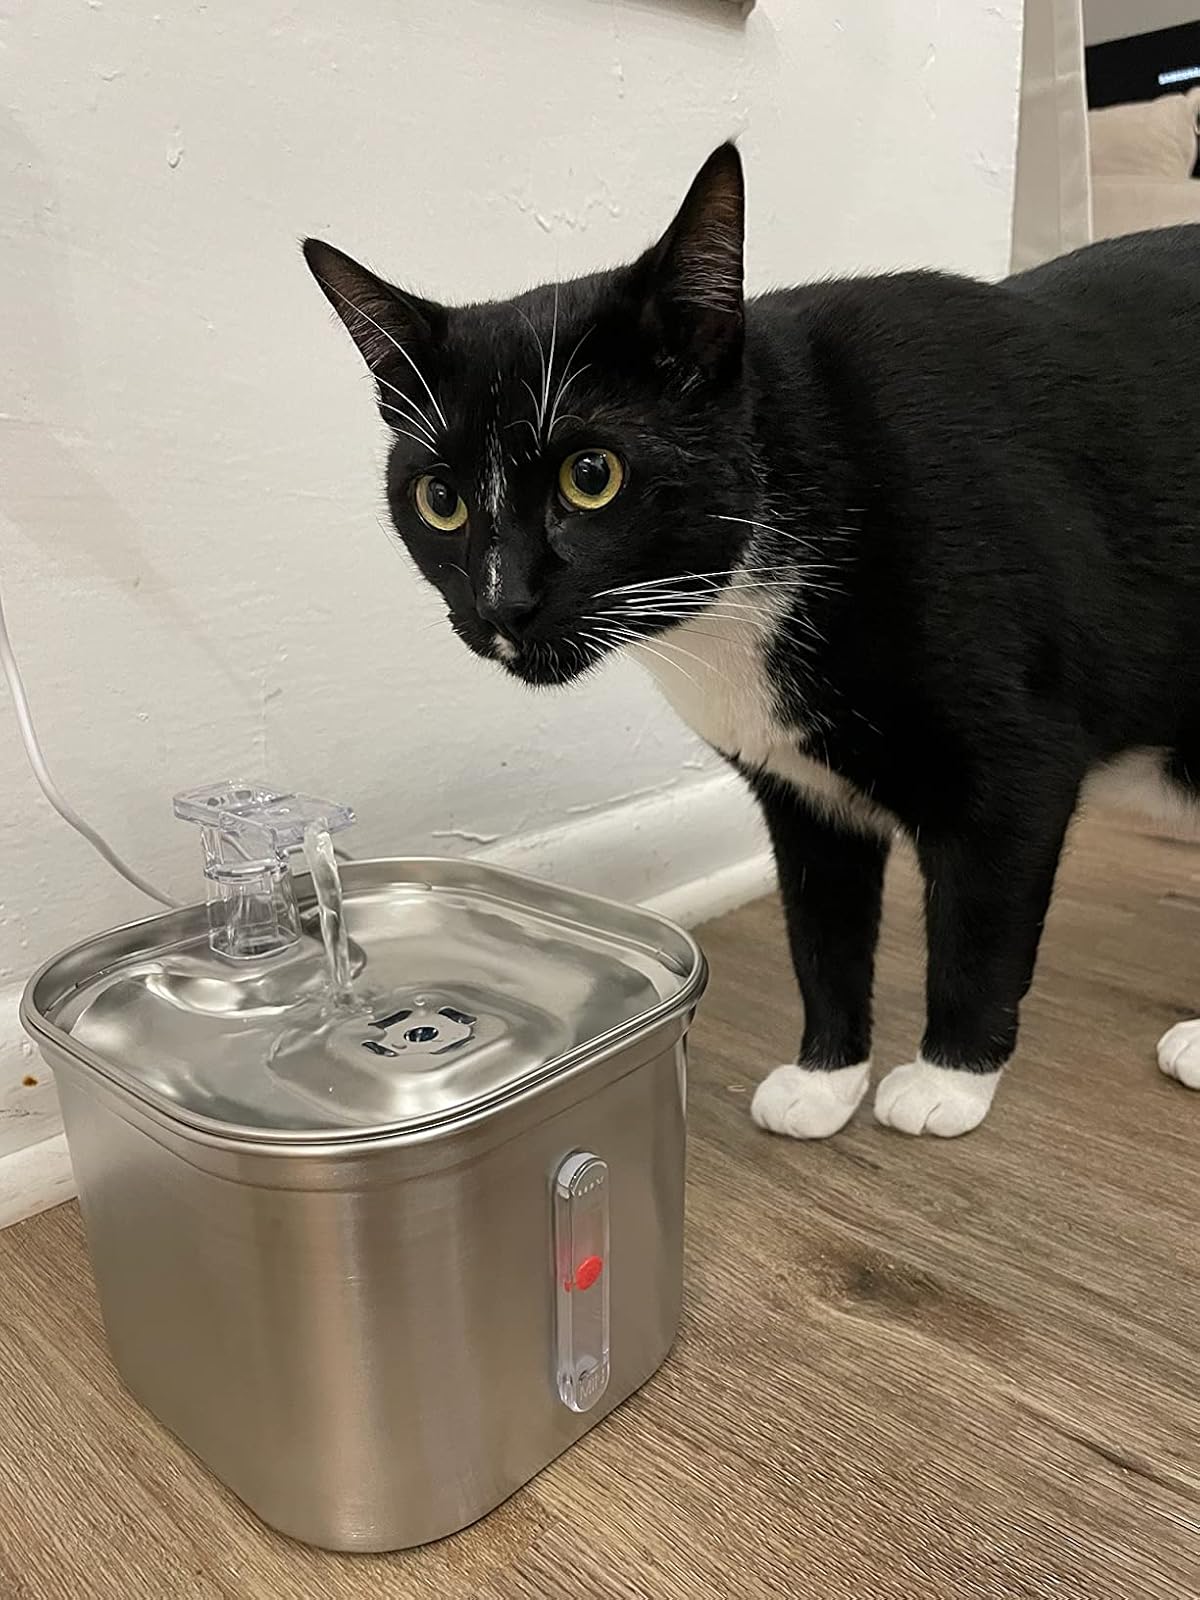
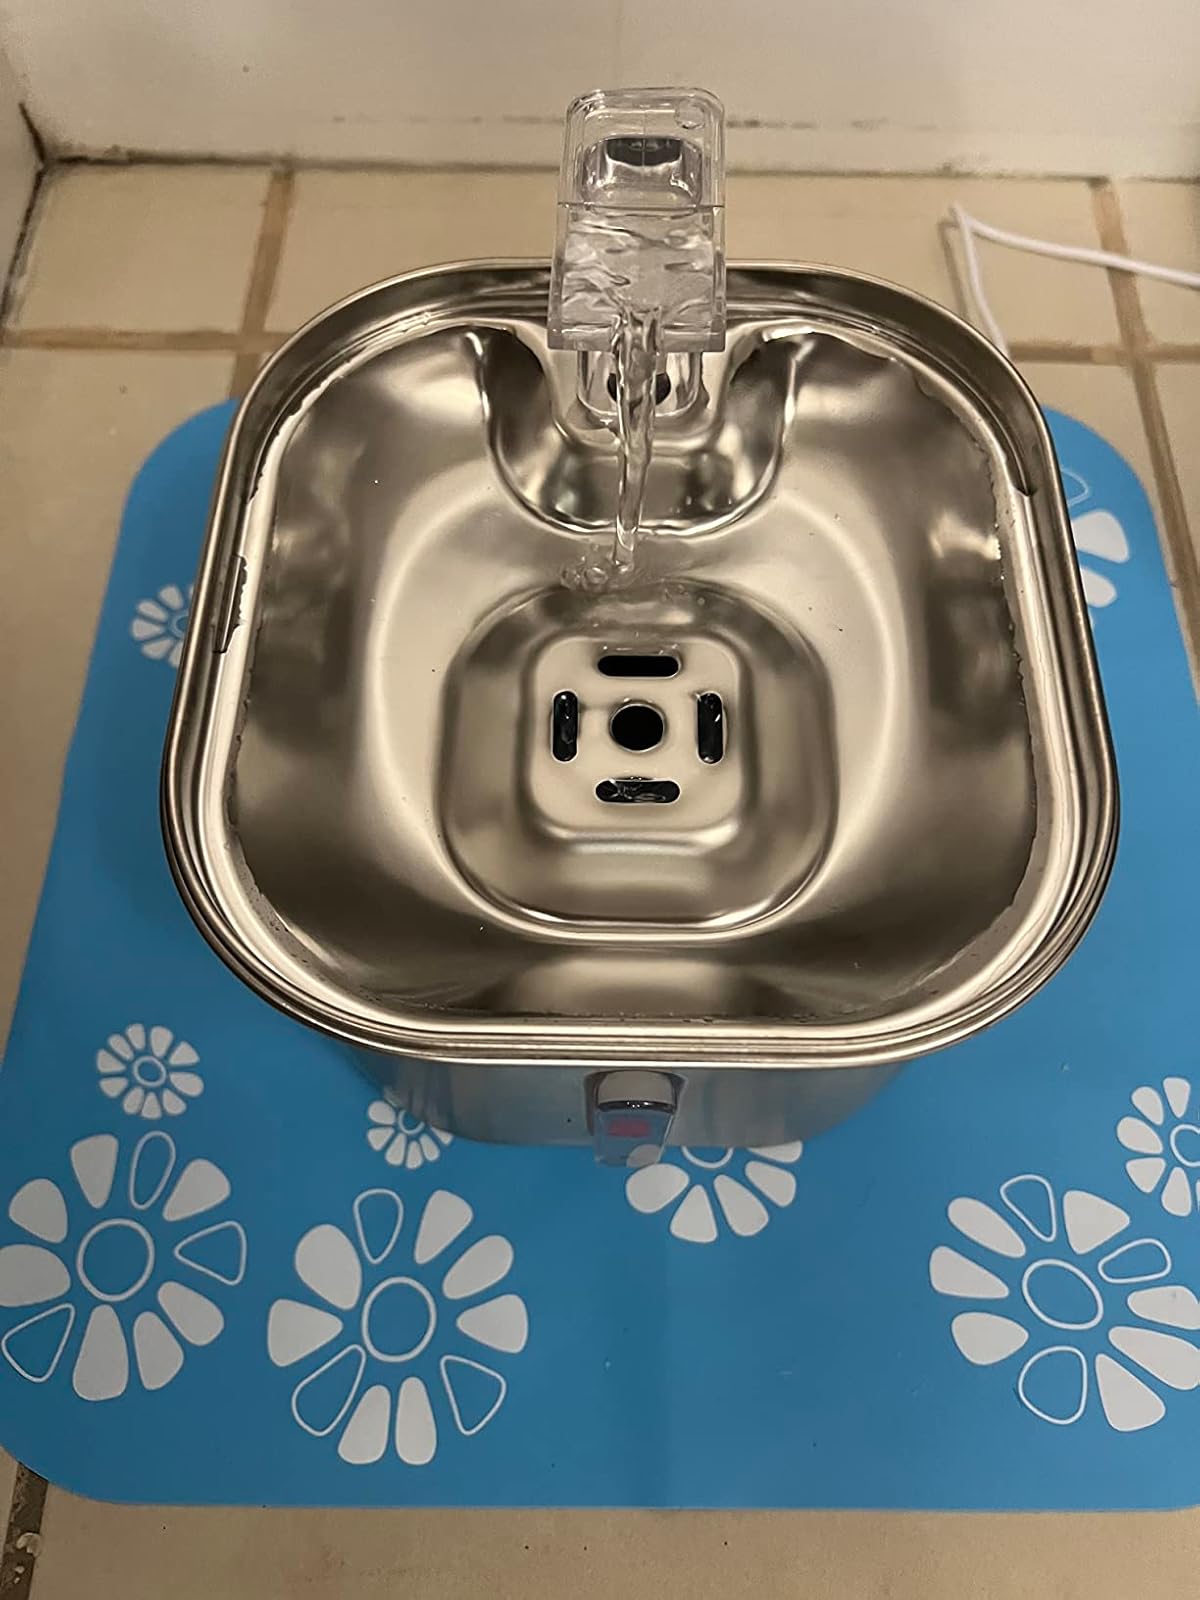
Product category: items_bowl
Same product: yes